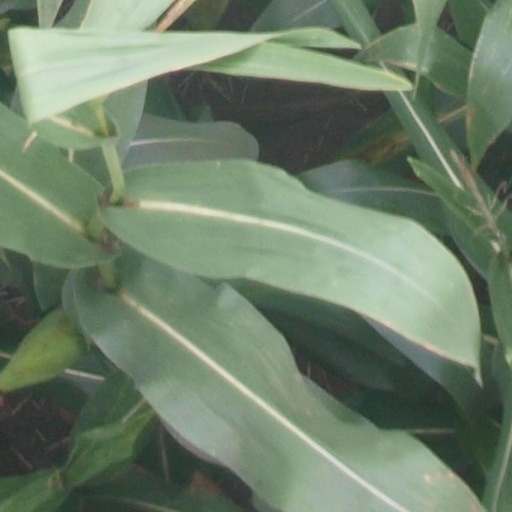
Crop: maize; corn